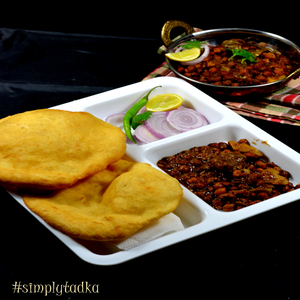
Dish: cholebhature